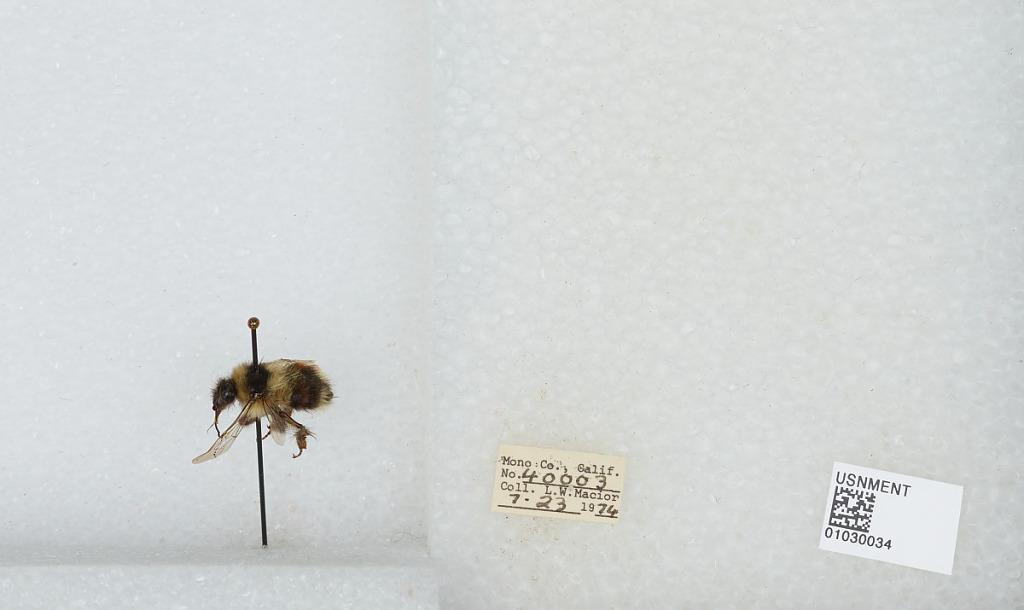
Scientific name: Bombus (Cullumanobombus) rufocinctus Cresson
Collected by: L. Macior
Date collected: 1974-7-23
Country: United States
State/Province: California
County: Mono
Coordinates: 37.92, -118.87